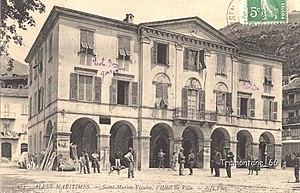
L'Hôtel de Ville de Saint-Martin-Vésubie, Alpes-Maritimes